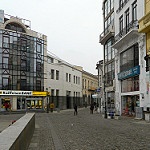
Label: street